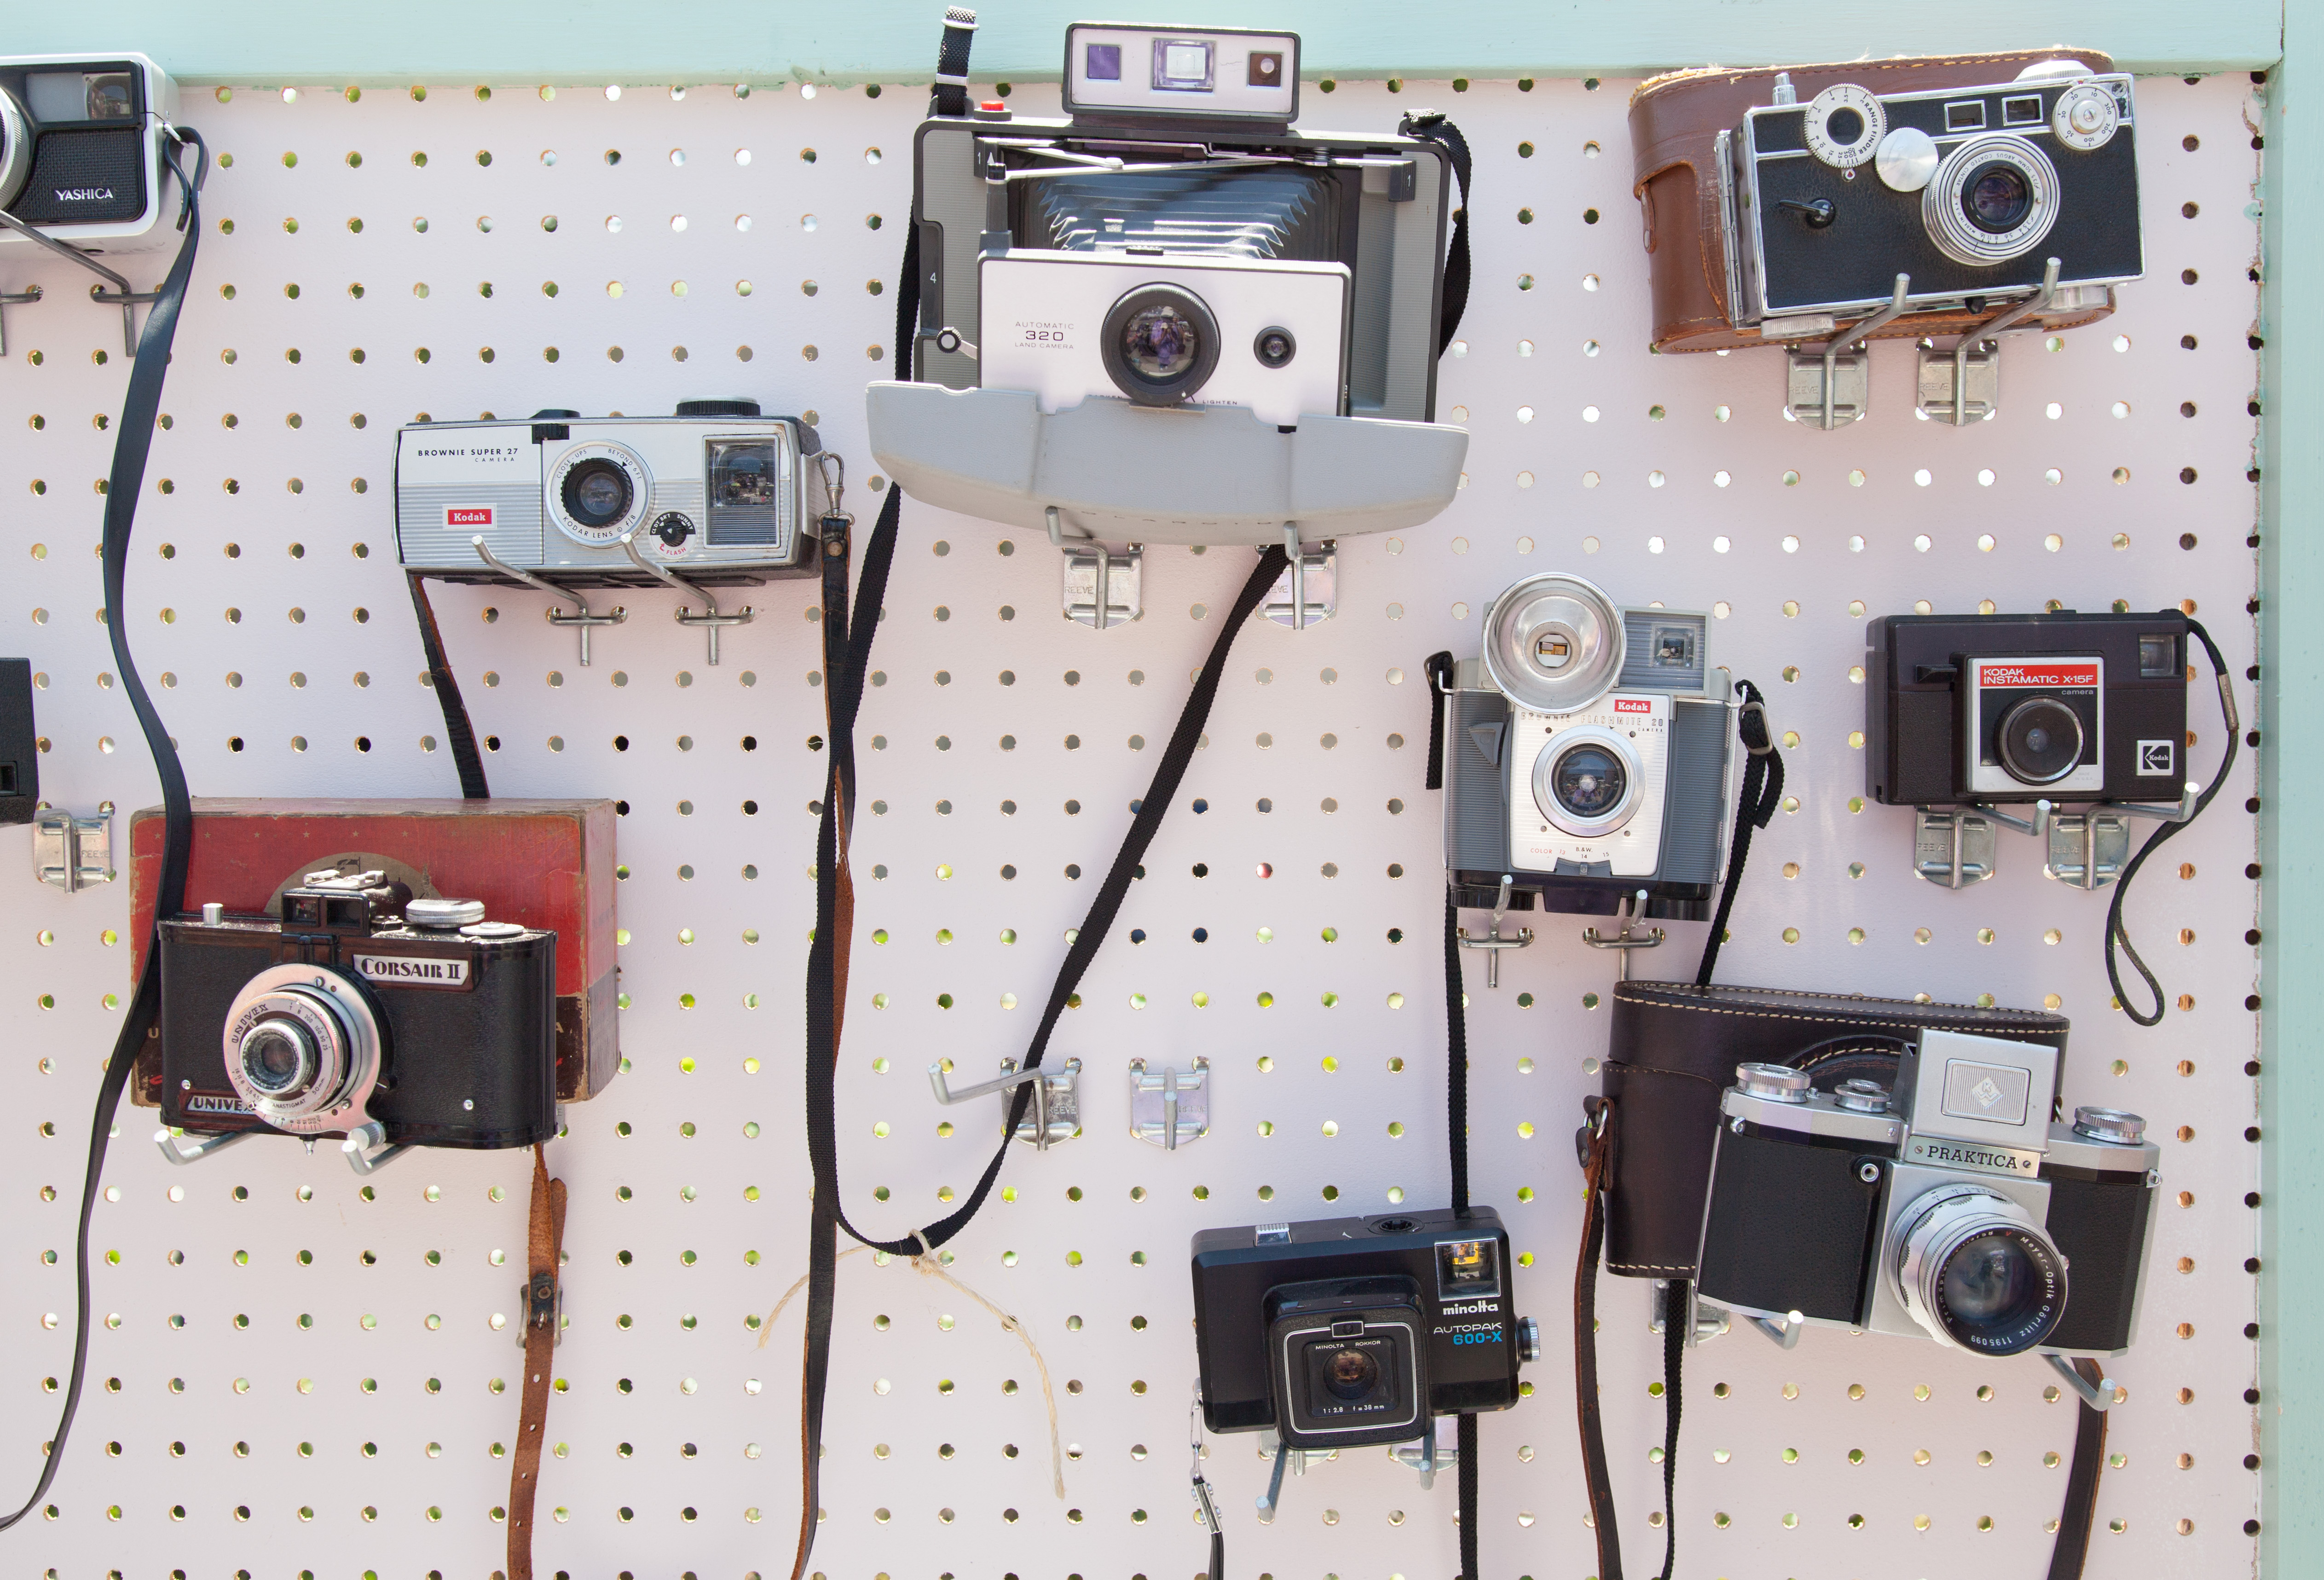
technology, machine, product, electronics, electrical wiring